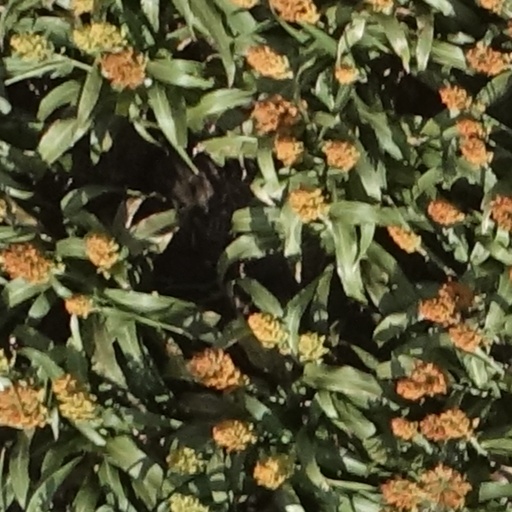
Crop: sorghum